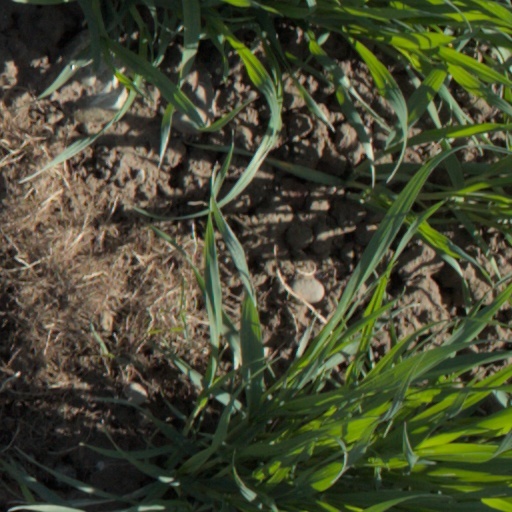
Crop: wheat